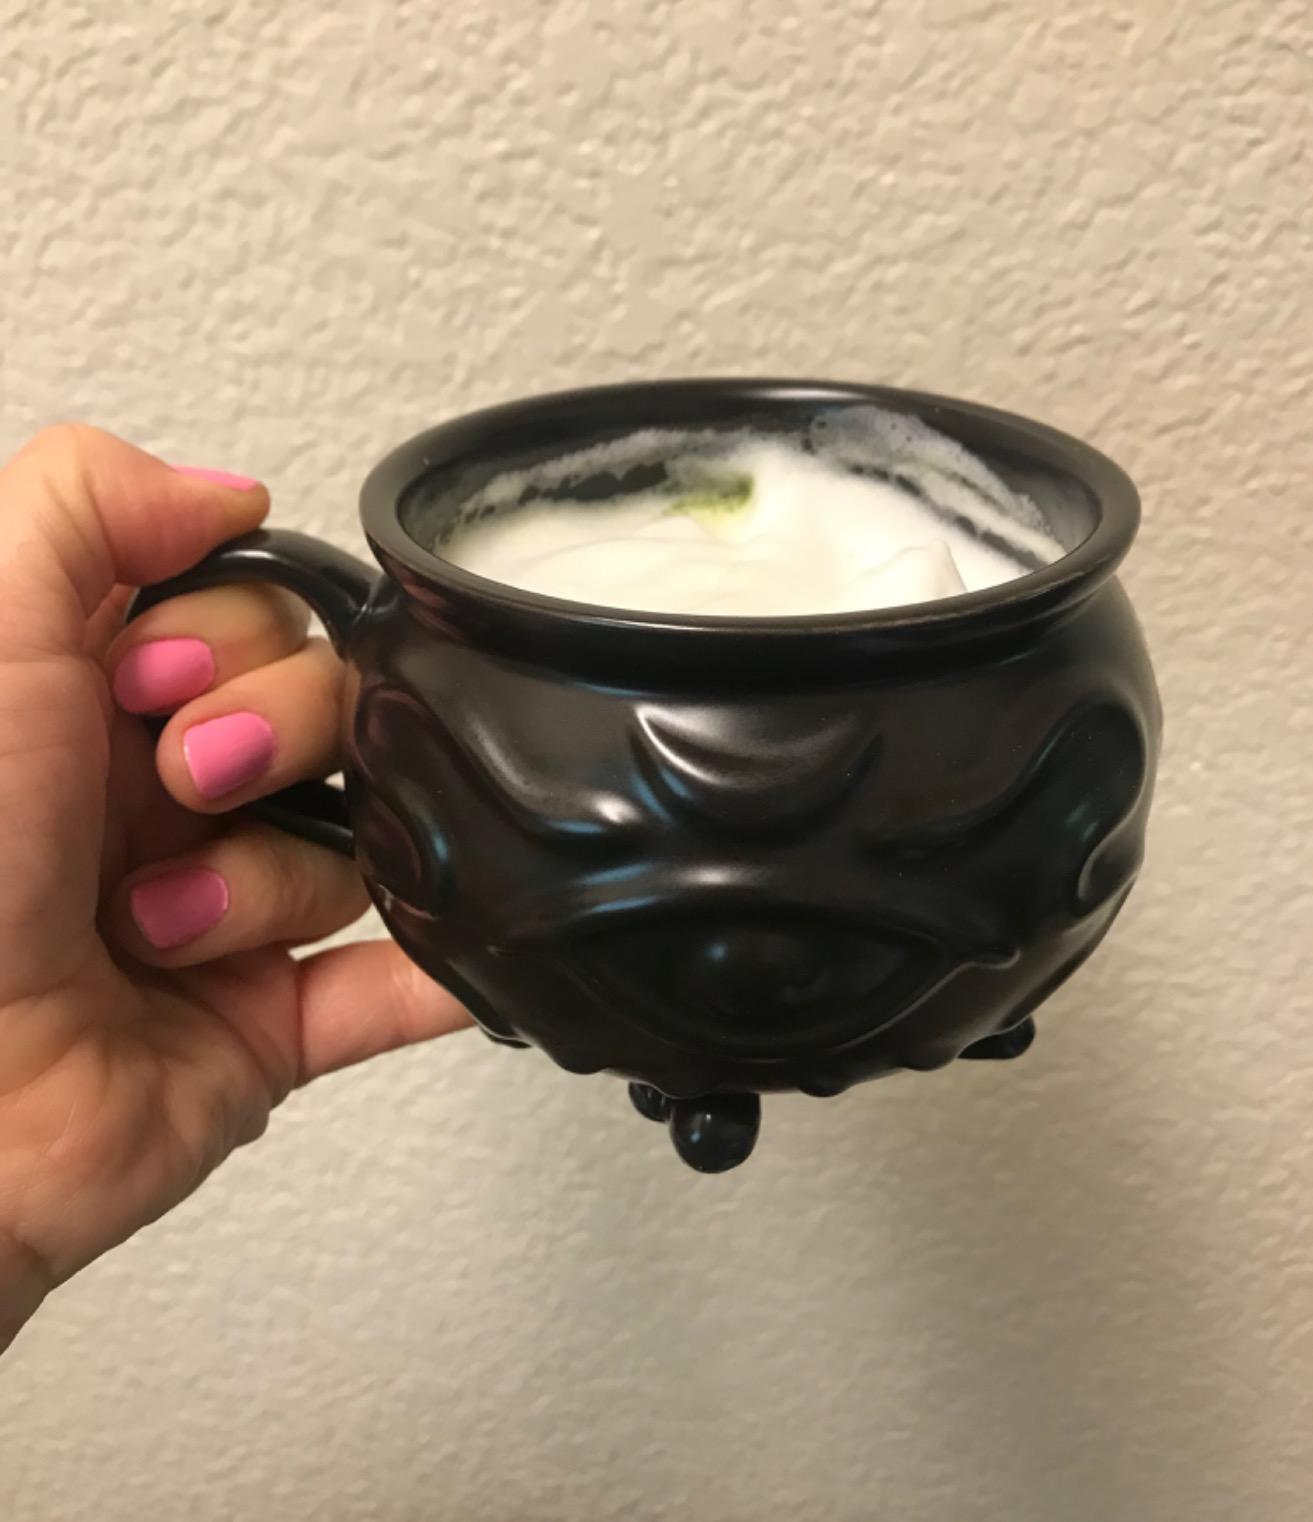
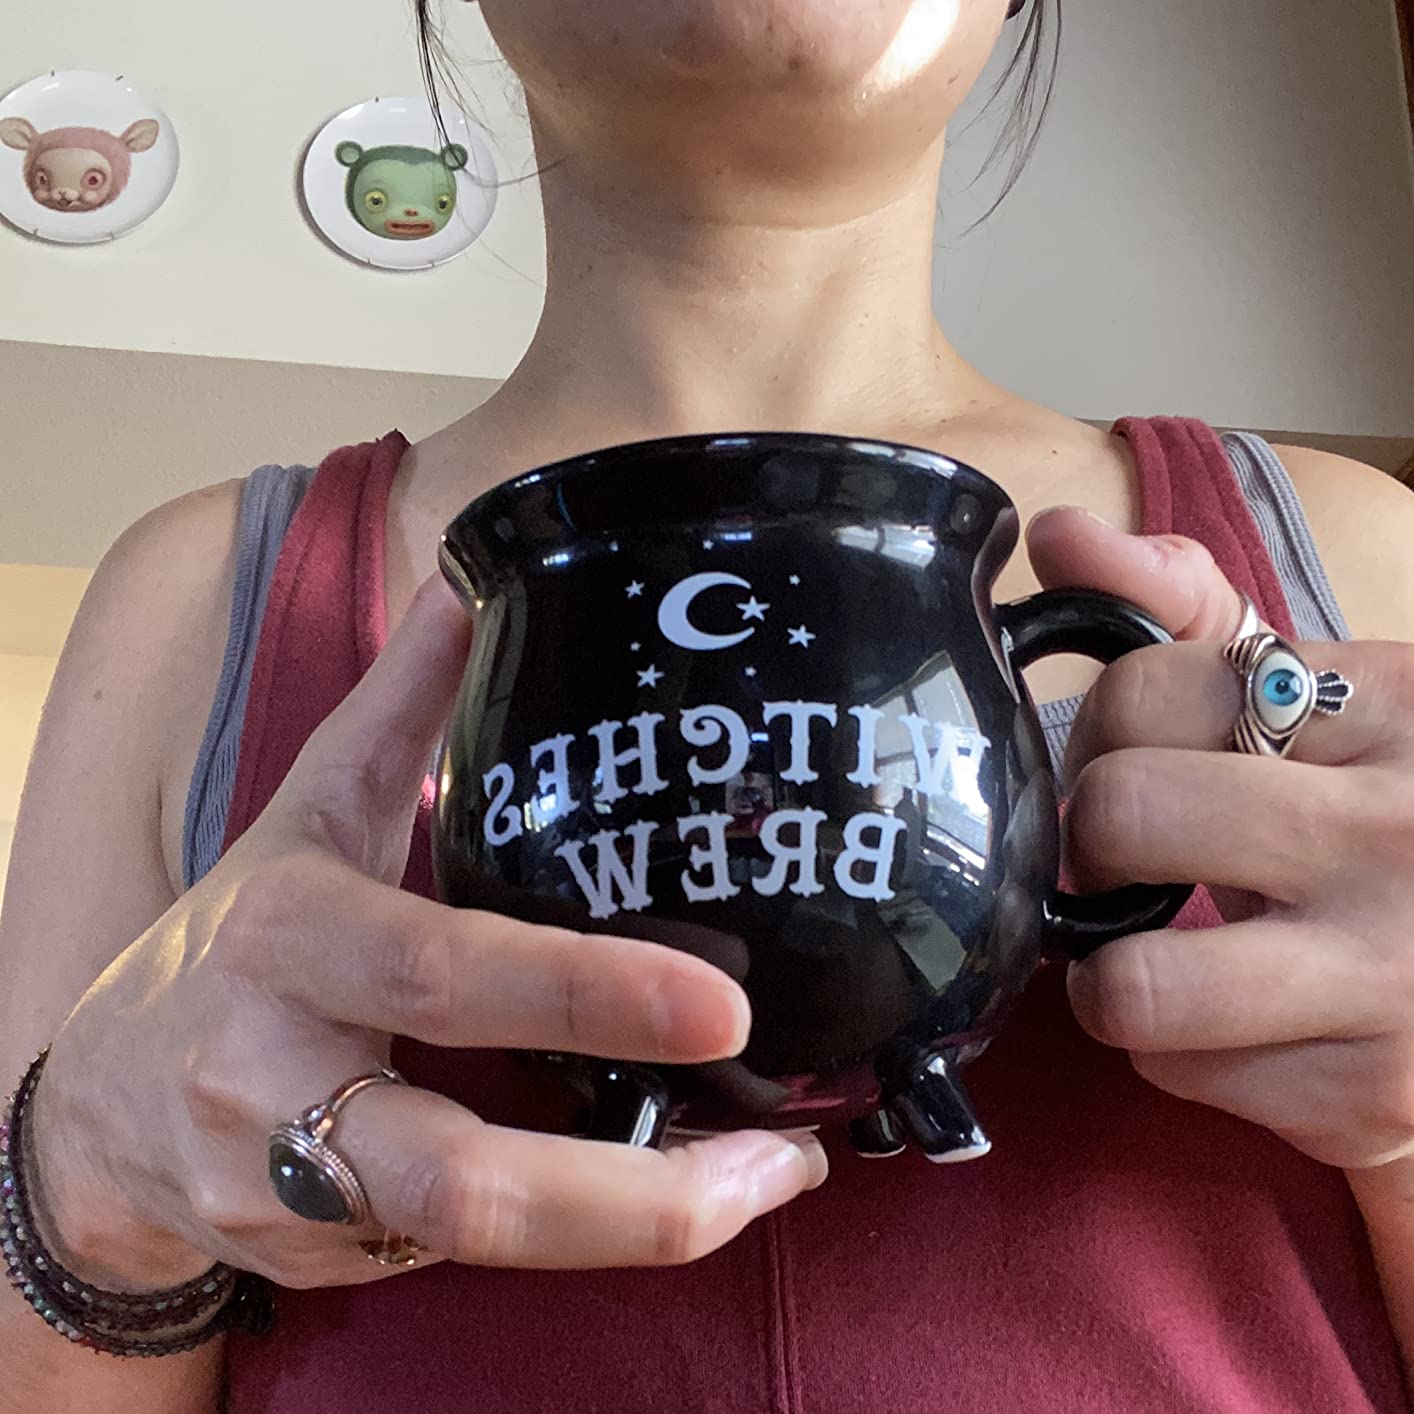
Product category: items_mug
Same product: no